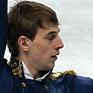
Age: 14